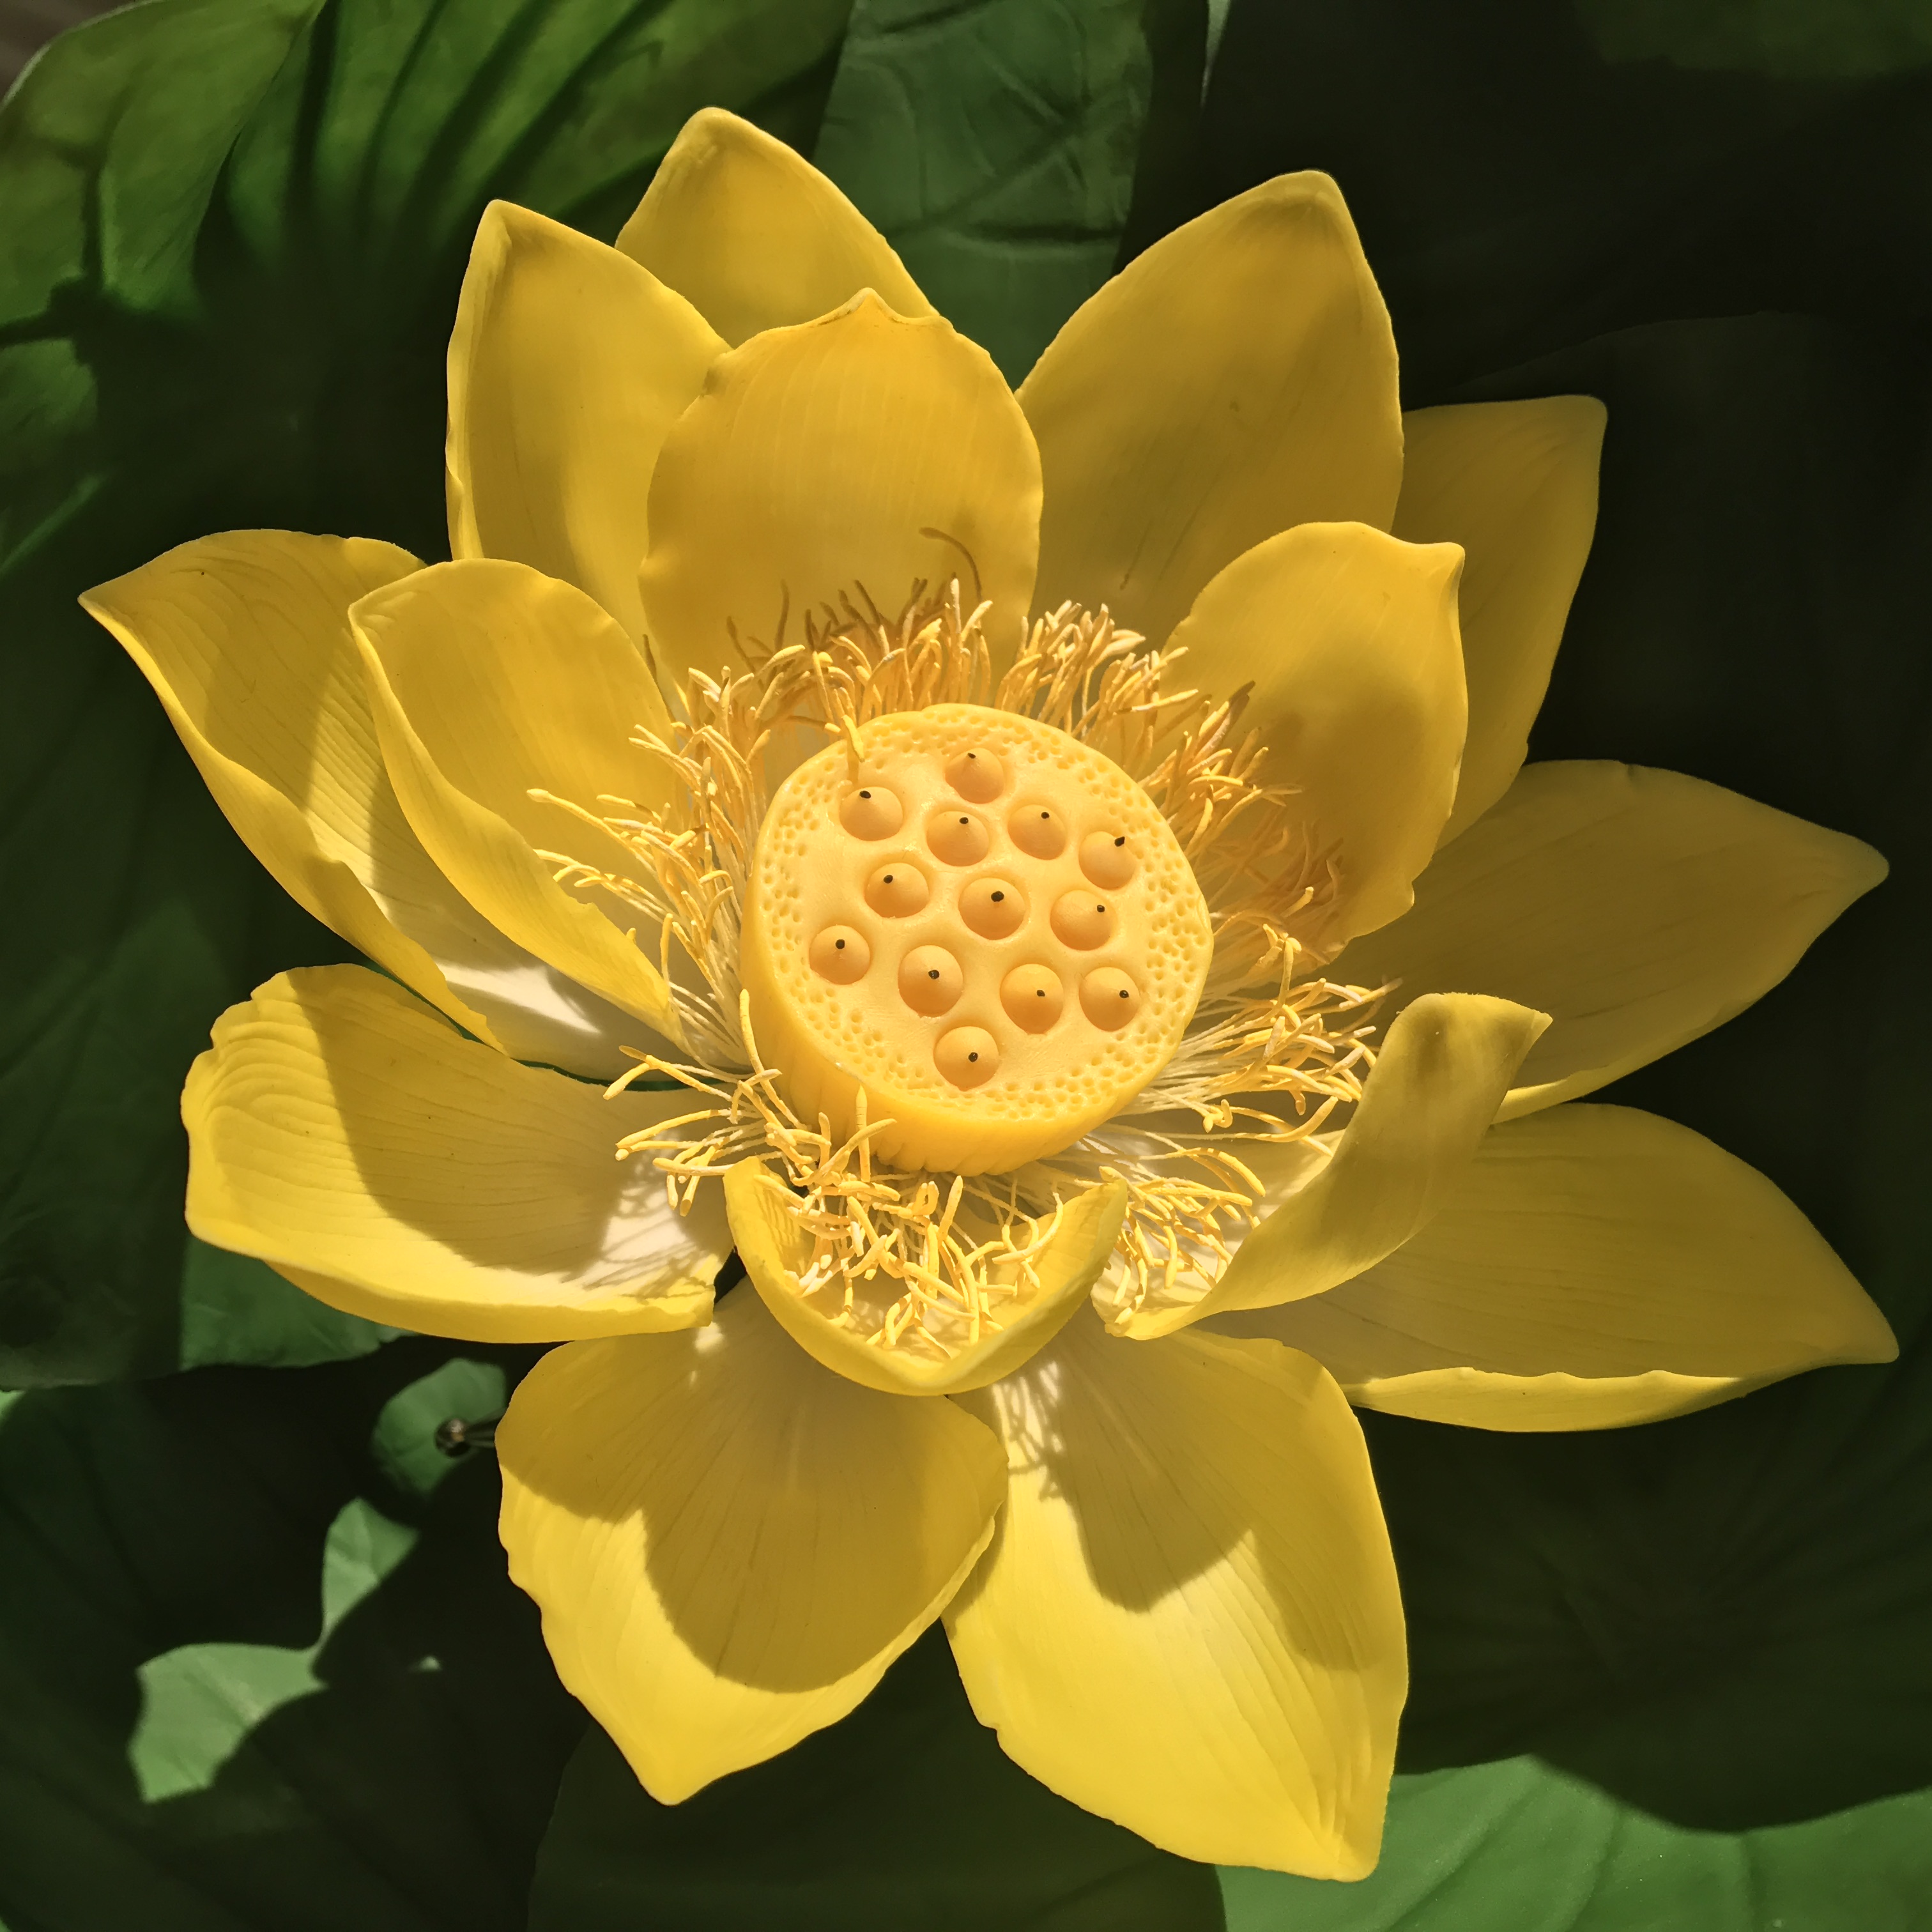
flower, cutter, tools, strawberry, handmade, lotus, yellow, flora, aquatic plant, flowering plant, plant, petal, sacred lotus, proteales, lotus family, rose family, wildflower, still life photography, pollen, plant stem, rose order, computer wallpaper